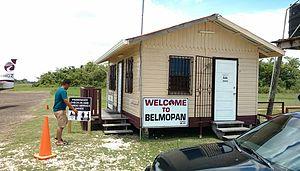
La piste d'atterrissage Hector Silva de Belmopan dessert Belmopan, au Belize. Elle a été élargie par l'armée britannique en 2002, pour accueillir de plus gros avions comme le Lockheed C-130 Hercules.